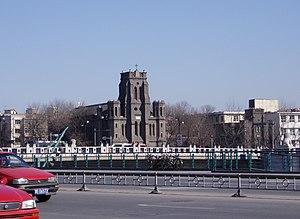
Les concessions étrangères de Tientsin, ou Tien-Tsin étaient des concessions cédées par la dynastie impériale chinoise Qing à la fin du XIXe /début du XXe, plus ou moins sous la contrainte, aux puissances européennes et japonaise à Tianjin, en Chine.